Psyche (band)

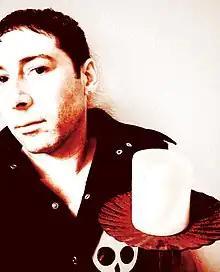
Darrin Huss of Psyche in 2006

Psyche are a Canadian dark synth-pop band, now based in Germany. They are centered on singer Darrin Huss, who has been the only constant member, with various line-ups including his brother Stephen Huss, later followed by David Kristian, Per-Anders Kurenbach, and Remi Szyszka, all recording albums with Darrin under the name Psyche.